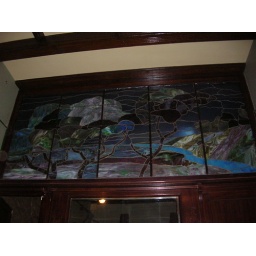
Stained glass in Gorky's house